Vampyronassa

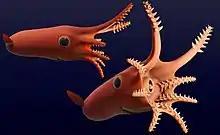
Life reconstruction of "V. rhodanica"

Although modern vampire squid are deep-sea opportunistic detritivore and zooplanktivore, "Vampyronassa" is estimated to have been an active predator following a pelagic mode of life according to characteristics of its arms. Considering Oligocene vampyromorph "Necroteuthis" probably had a deep-sea mode of life, initial shift of vampiromorphs to offshore environments was possibly driven by onshore competition.